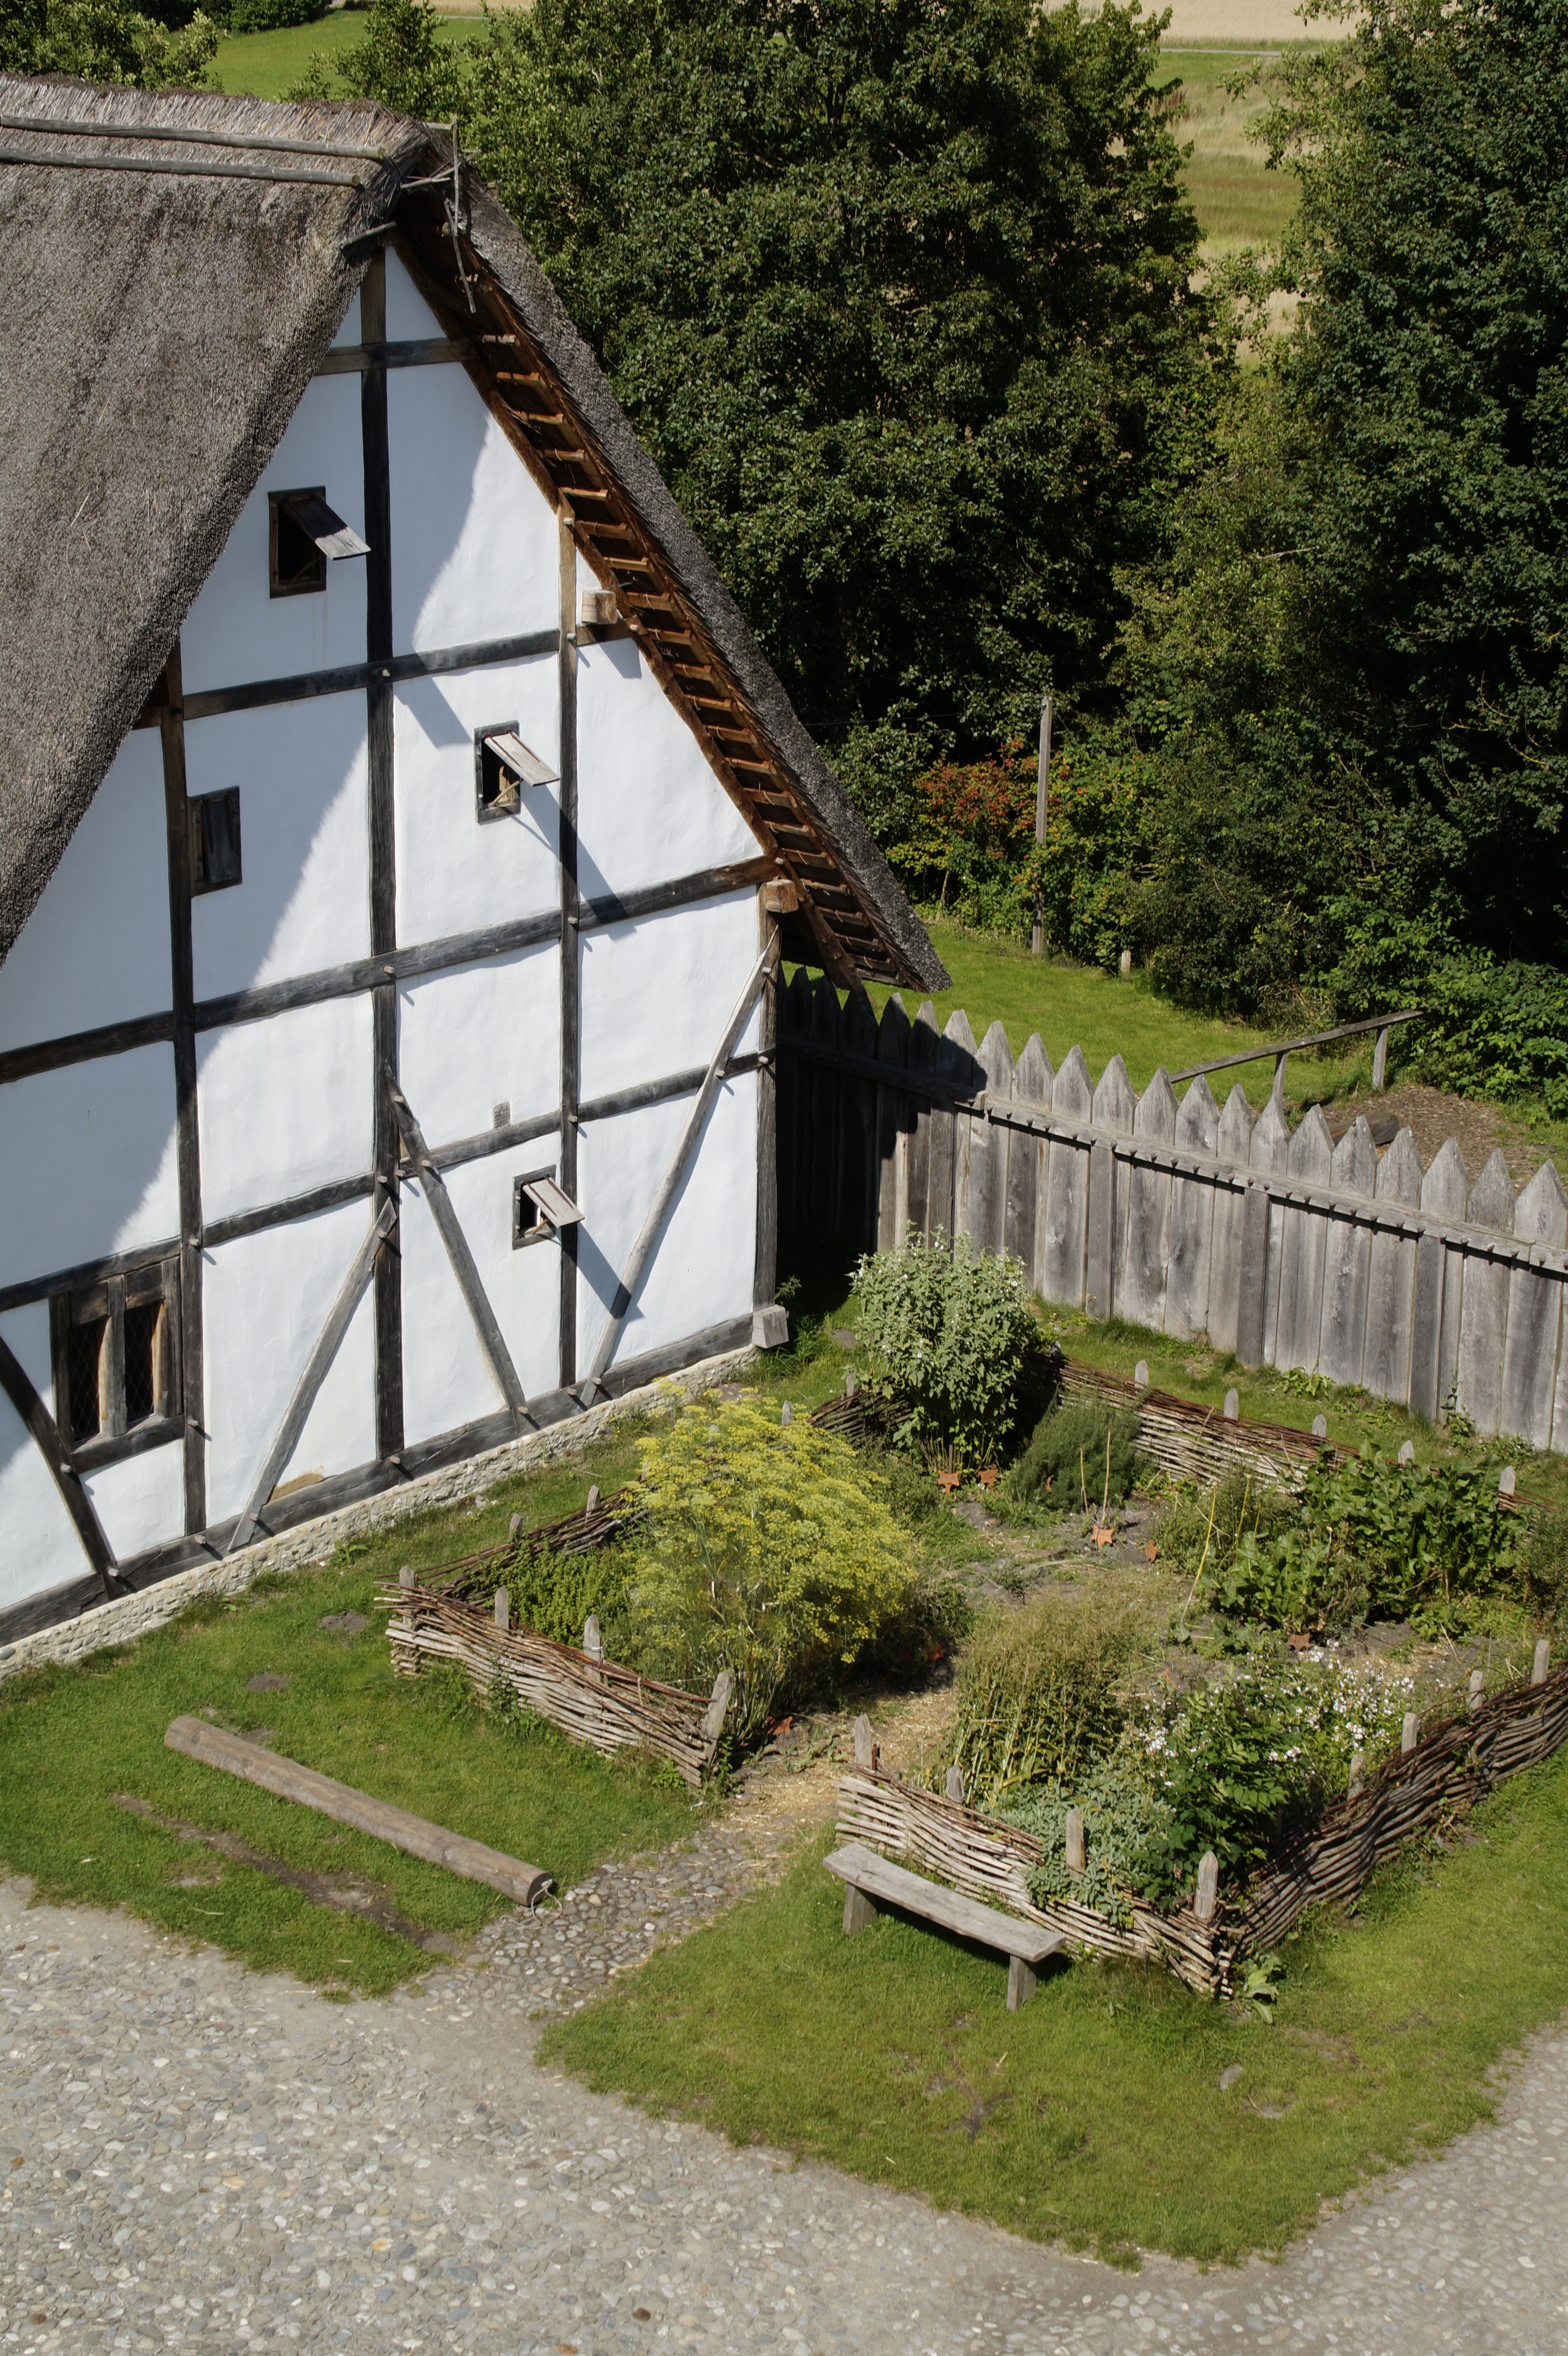
fence, architecture, house, building, barn, home, wall, shed, tower, cottage, backyard, castle, property, garden, waterway, woods, medieval, germany, estate, yard, middle ages, reconstruction, rural area, southern germany, knight's castle, herb garden, baden wurttemberg, bach ritterburg, lower needle, wooden castle, kanzach, reconstructed, palisade, outdoor structure